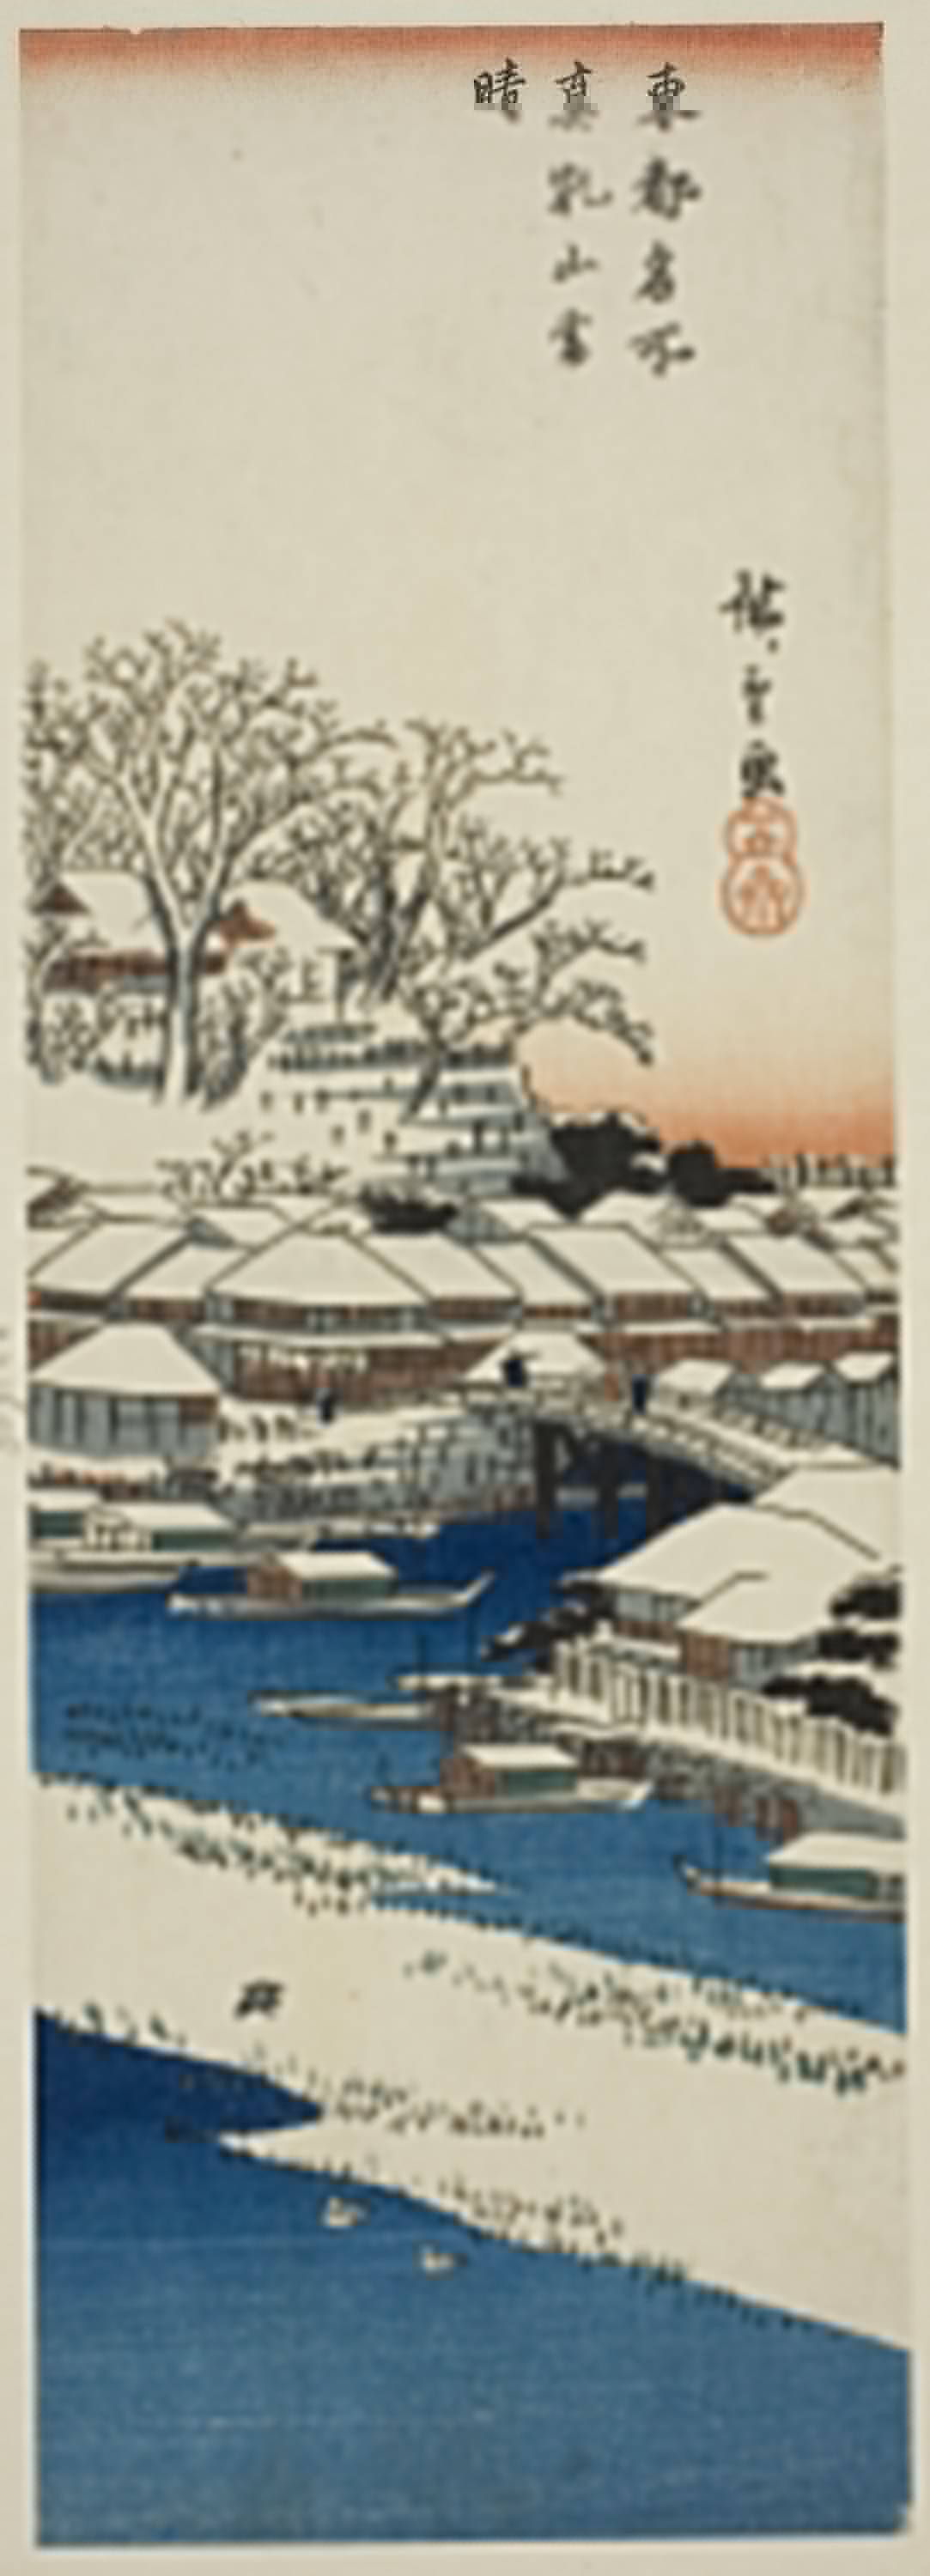
Chicago Museum, Asian Art, Utagawa Hiroshige